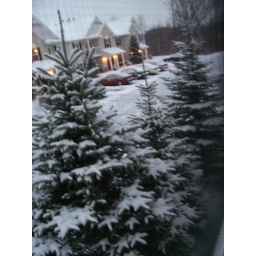
Big pine trees all in a row by my bedroom window.